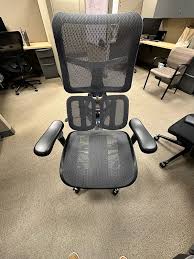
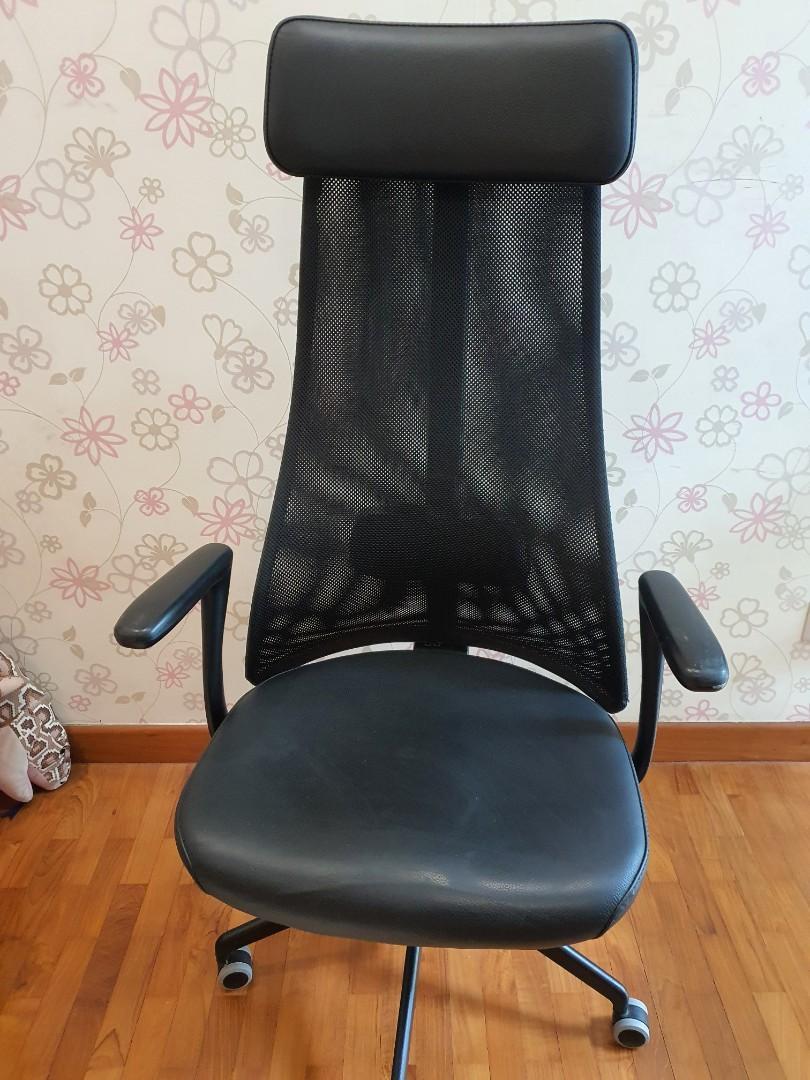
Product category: items_chair
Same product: no